Henry II, Holy Roman Emperor

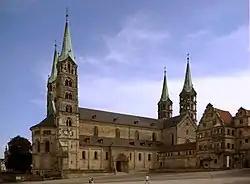
Bamberg Cathedral

The Ottonian dynasty's traditional policy of investing celibate clerics in the secular governance of the empire – the Imperial Church System – reached its climax under Henry II. Introduced by Emperor Otto I, the Ottonians appointed and integrated the higher clergy into the imperial administration, seeking to establish a non-hereditary counter-balance to the fiercely independent and powerful German Stem duchies. The dukes have always preferred political particularism, looking to the interests of their respective duchies above the interests of the Empire as a whole. In an effort to unify the Empire under their leadership, the Ottonians increasingly associated themselves with the Church, claiming "divine right" to rule the Empire and presenting themselves as the protectors of Christendom. A key element of this policy was to grant land and bestow the title of "Prince of the Empire" ("Reichsfürst") to appointed bishops and abbots at the expense of the secular nobility. Unlike the dukes, these ecclesiastic figureheads would not be able to pass titles and privileges down a dynastic line. The Ottonian monarchs reserved the right to appointment and investiture of bishops of the empire's proprietary churches for themselves and commanded loyalty, but this contradicted canon law, which demanded absolute dedication to the universal Church.